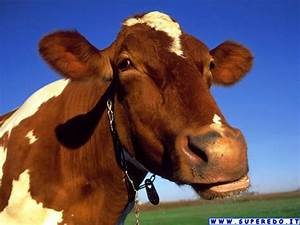
Label: cow